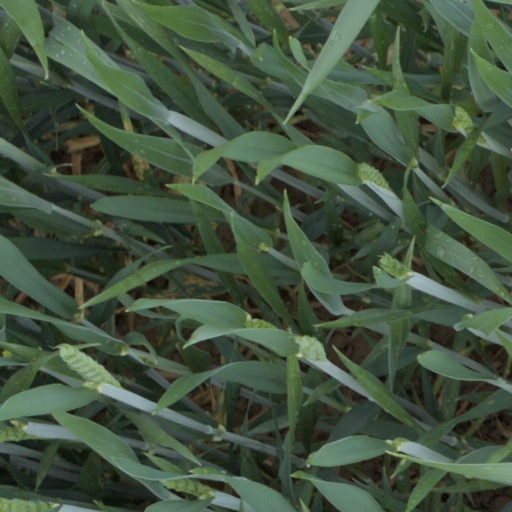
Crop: wheat